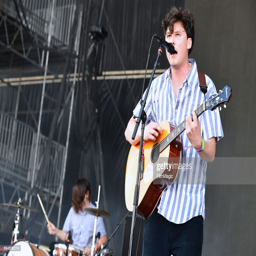
singer performs onstage during day .